Qiaotoubao station

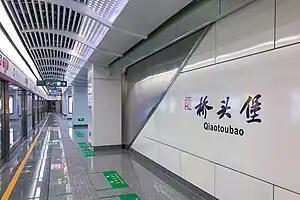

Qiaotoubao (Chinese: 桥头堡) is a metro station on Line 8 of the Hangzhou Metro in China. Opened on 28 June 2021, it is located on the east bank of Qiantang River, in the Qiantang District of Hangzhou.